Š-L-M

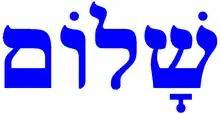
"Shalom"

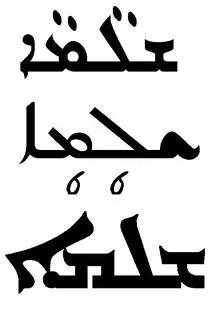
"Shlama/Shlomo in (top) Madnkhaya, (middle) Serto, and (bottom) Estrangela script"

The Koine Greek New Testament text uses "eirēnē" for 'peace', which perhaps represents Jesus saying 'šlama'; this Greek form became the northern feminine name Irene. In the Epistles, it often occurs alongside the usual Greek greeting "chairein" in the phrase 'grace and peace'. However, comparison of the Greek Septuagint and Hebrew Masoretic Old Testament texts shows some instances where "shalom" was translated instead as "soteria" (meaning 'salvation').